Question: Please indicate a possible affordance area of the chair that can be used for sitting on
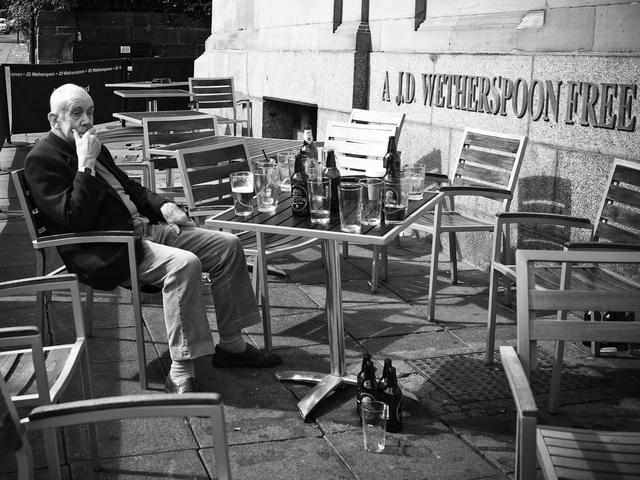
Answer: [416, 209, 498, 228]